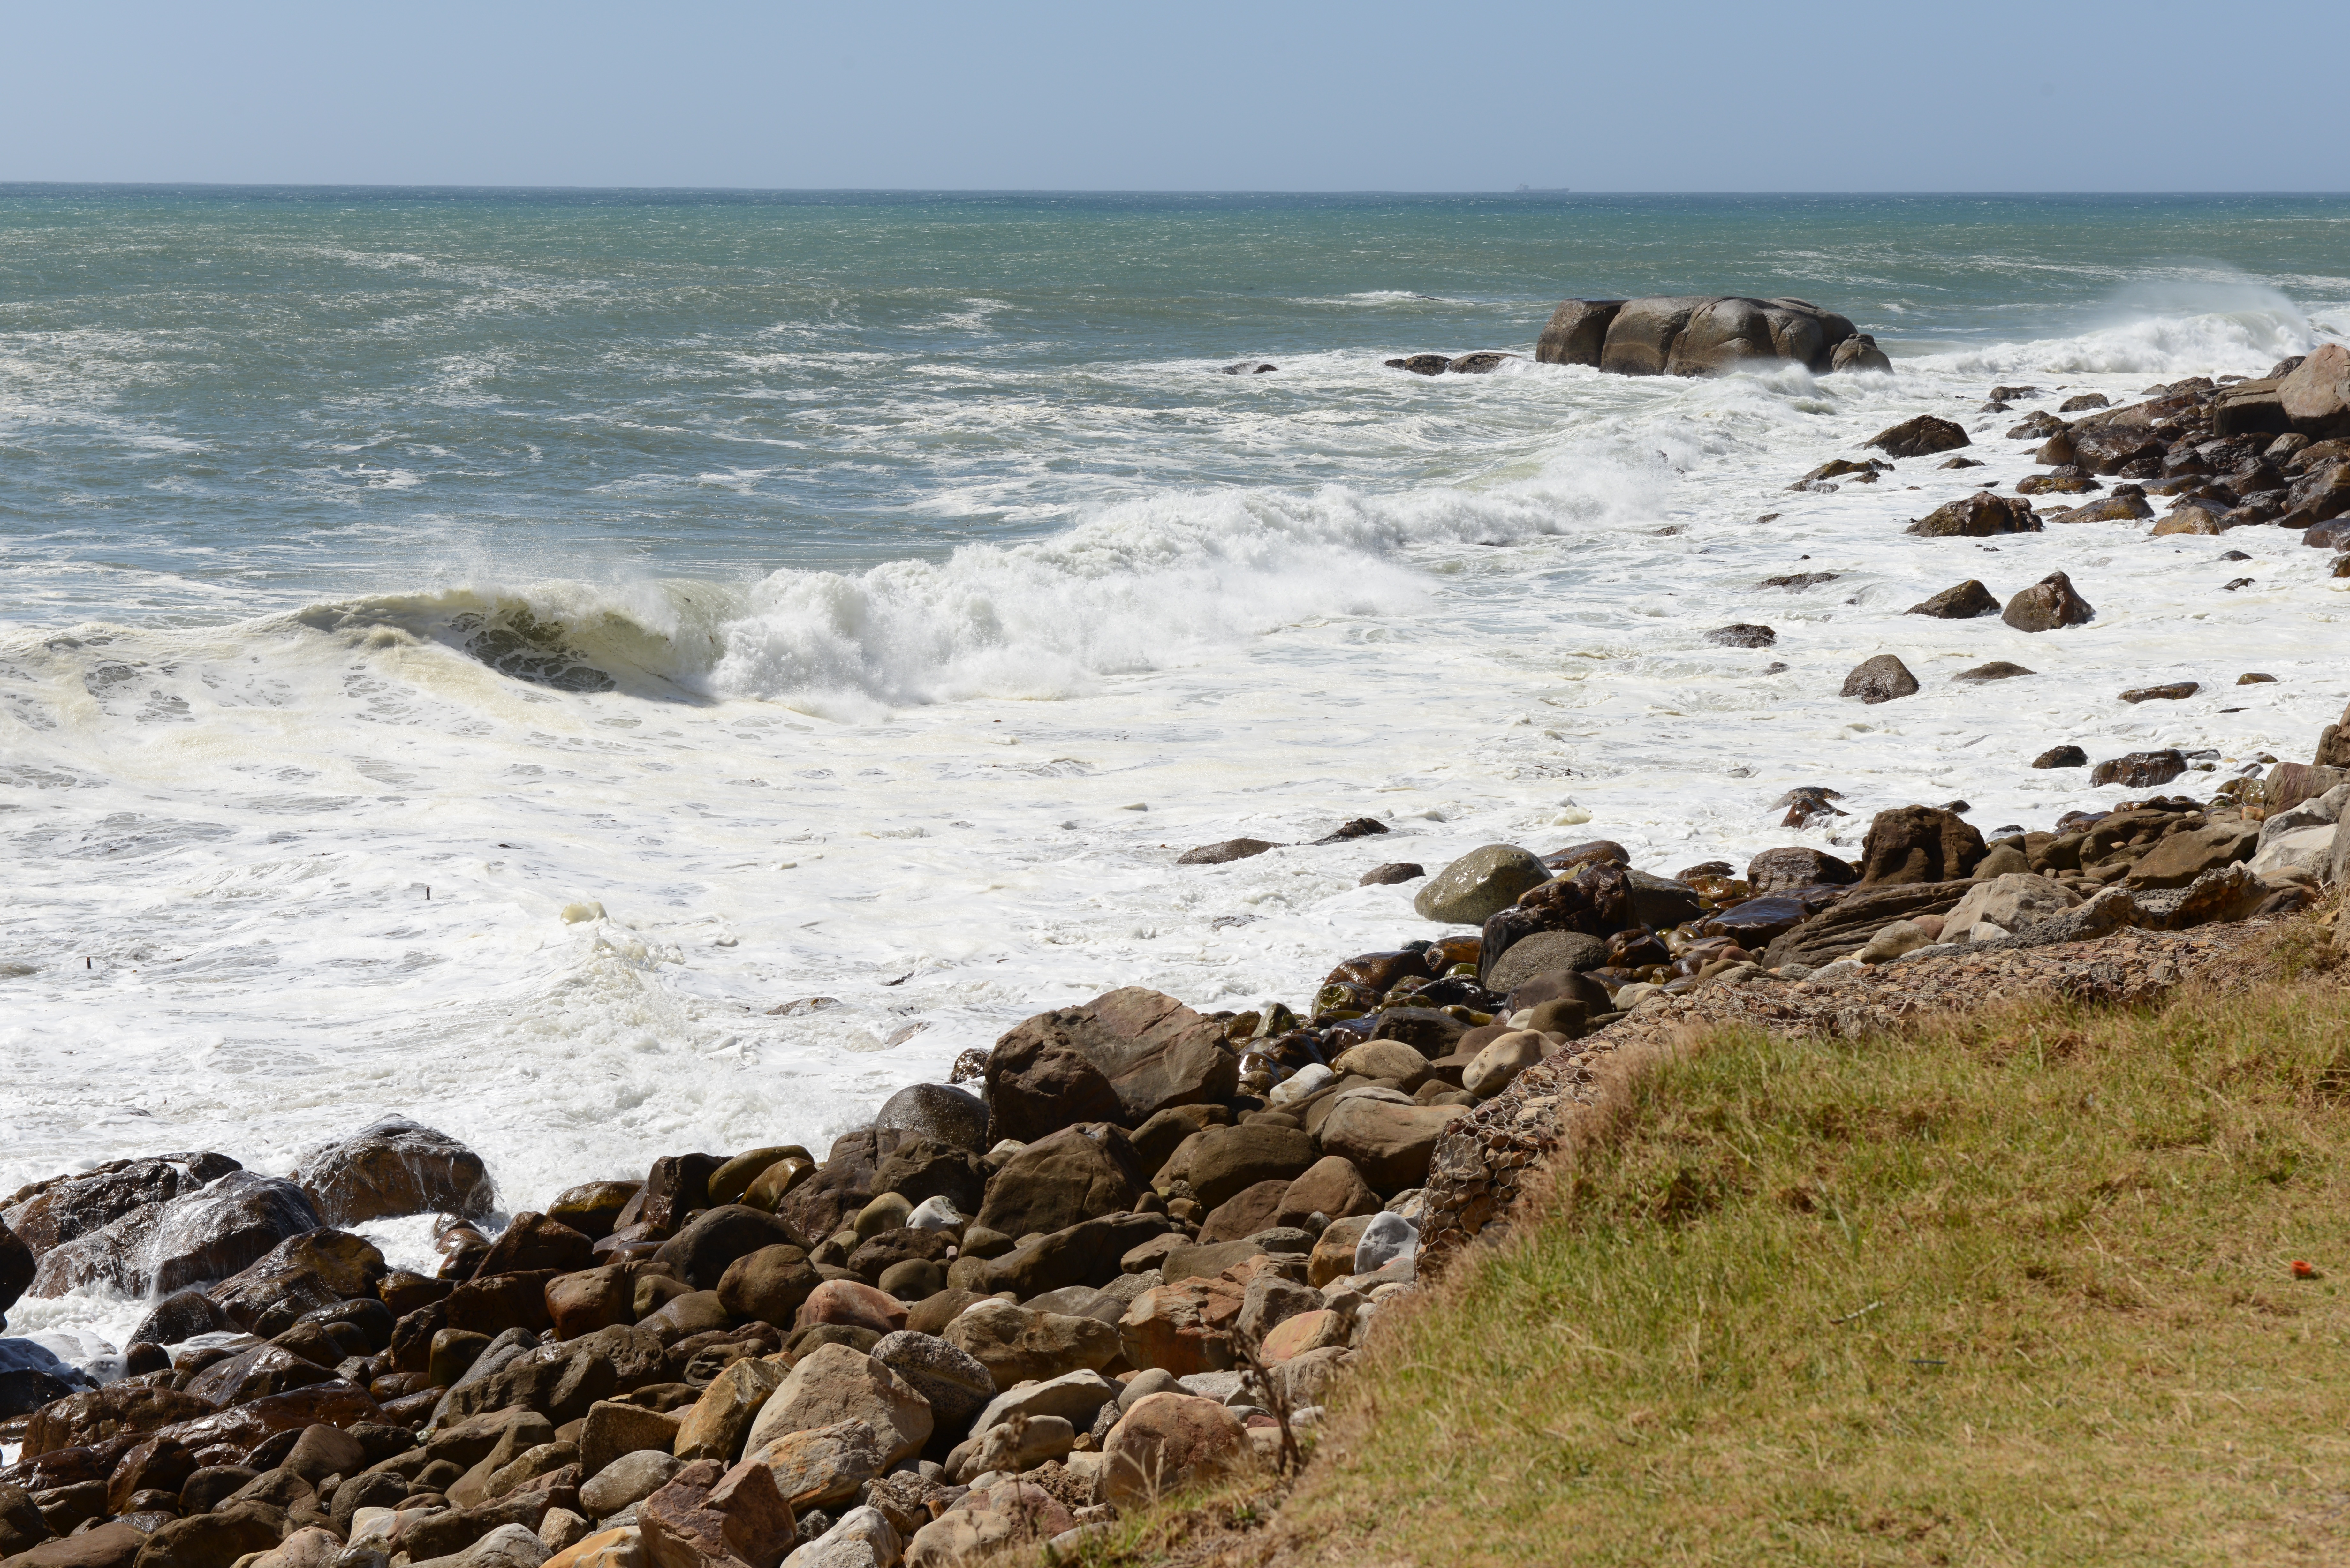
beach, sea, coast, rock, ocean, shore, wave, vacation, cliff, cove, bay, terrain, body of water, breakwater, cape, cape region, wind wave